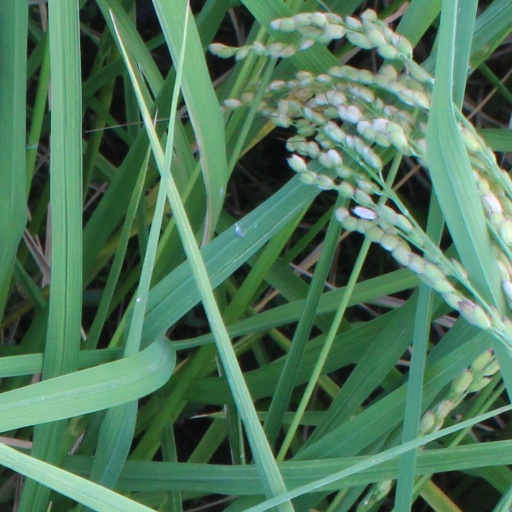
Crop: rice